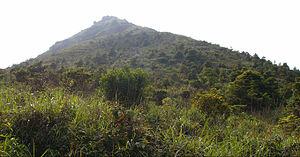
Buffalo Hill est une colline située au sein du parc rural de Ma On Shan à l'ouest de Sai Kung, dans la partie orientale des Nouveaux Territoires de Hong Kong. Elle est particulièrement célèbre pour son sommet à forme de tête de buffle vu depuis la ville de Sha Tin. Le sentier MacLehose passe à moins de 225 mètres du sommet de la colline, mais d'autres petits sentiers coupe le sentier principal pour y monter. Buffalo Hill culmine à une altitude de 606 mètres et fait office de frontière naturelle entre les districts de Sha Tin et de Sai Kung.